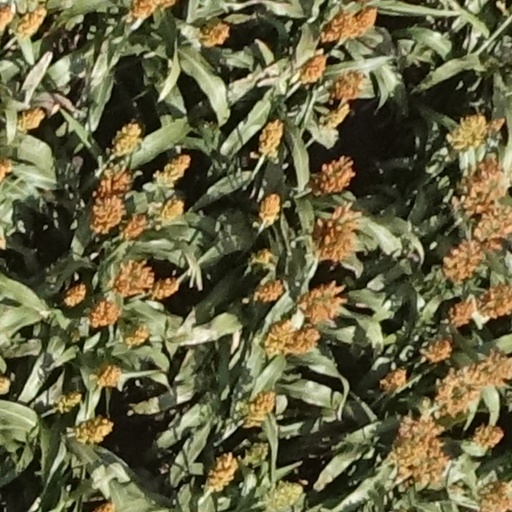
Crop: sorghum